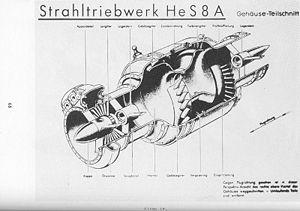
Le Heinkel HeS 8, de l'allemand : « Heinkel Strahltriebwerke », était un turboréacteur à simple flux allemand, conçu par Hans von Ohain lorsqu'il travaillait chez Heinkel-Hirth Motorenwerke. Il s'agit du premier moteur à réaction à avoir été soutenu financièrement par le Ministère de l'Aviation du Reich, portant le nom officiel de 109-001. Si son développement avait été mené à bout, il aurait porté la désignation de Heinkel 001, mais il apparaît que cette appellation n'a jamais été utilisée en pratique.